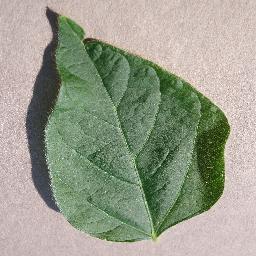
Label: Soybean___healthy